Frances Tiafoe

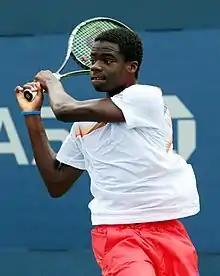
Tiafoe at 2013 US Open

Tiafoe won enough high-level junior titles to reach world No. 2 in the International Tennis Federation (ITF) junior rankings. His success at the juniors combined with his unusual upbringing helped him rise to national prominence before he turned pro. At the age of 14, Tiafoe won his first prestigious international tournament at Les Petits As in France. The following year, in December 2013, Tiafoe became the youngest player to win the Orange Bowl, one of the highest-tier Grade A events on the ITF Junior Circuit. He defeated compatriot Stefan Kozlov in the final a month before turning 16 years old. Several months later, he also won the Easter Bowl, a second-tier Grade B1 event.